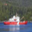
Label: ship